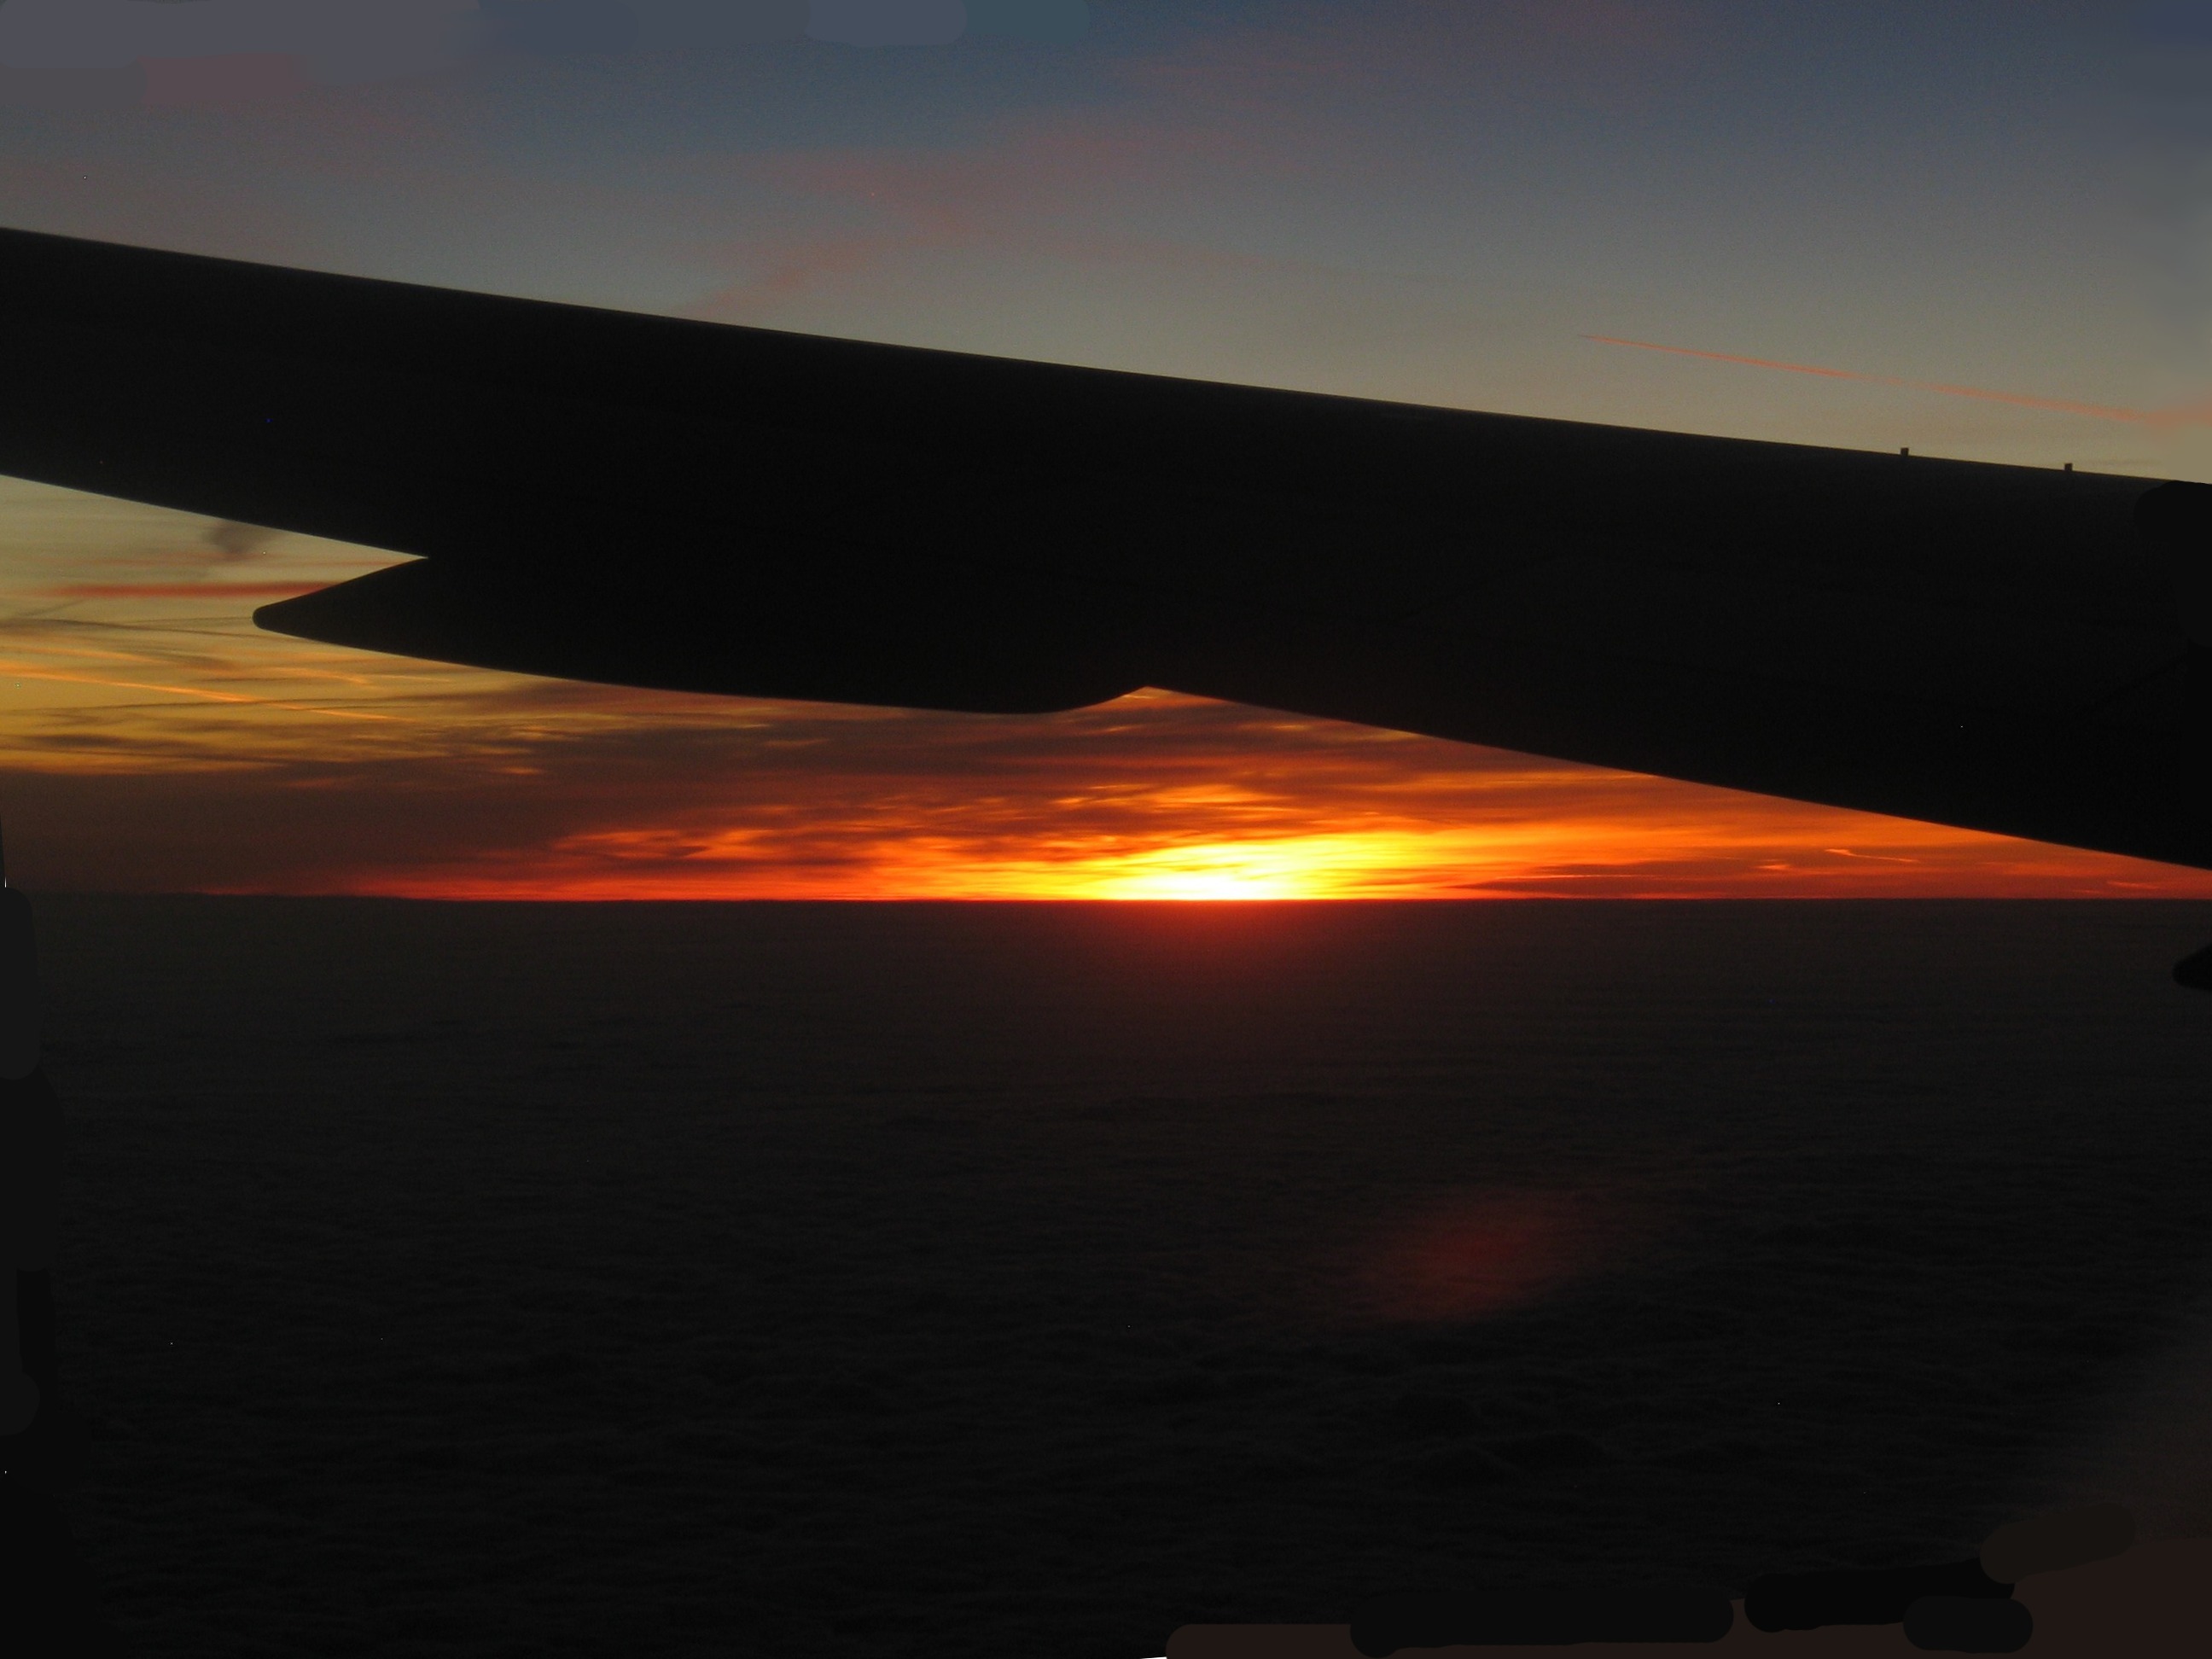
horizon, sunrise, sunset, morning, dawn, atmosphere, airplane, dusk, evening, reflection, flight, aircraft window, skies, planes, shape, jets, afterglow, atmosphere of earth